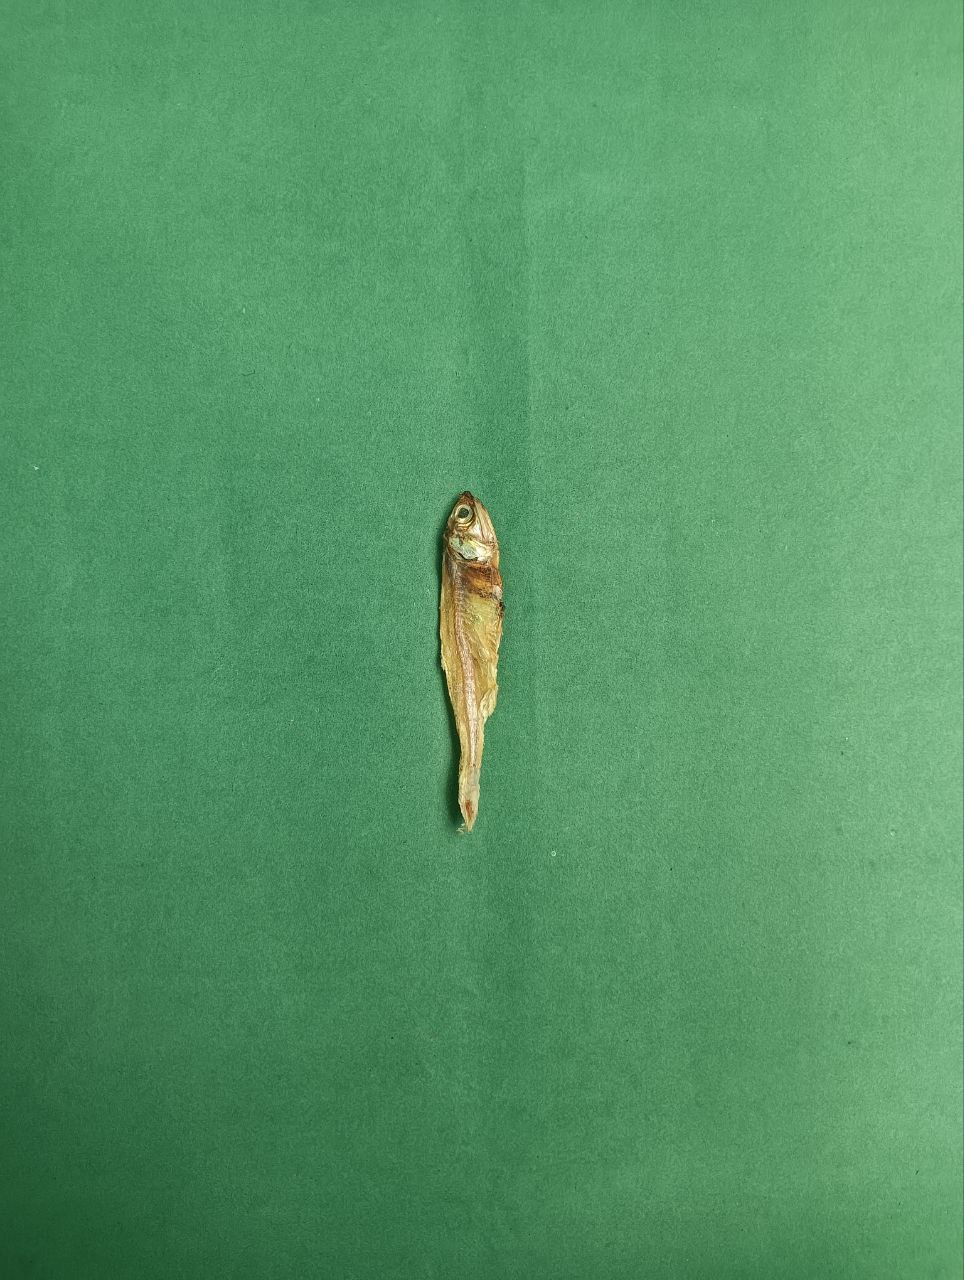
Species: narkeli